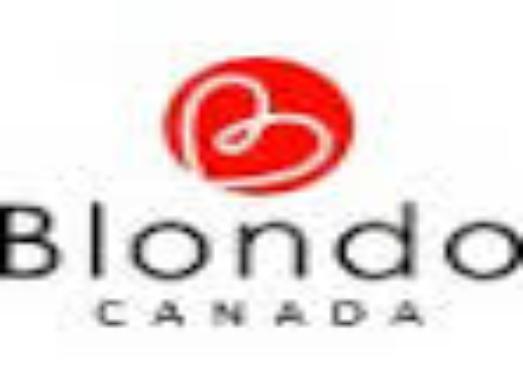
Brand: Blondo
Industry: Clothes